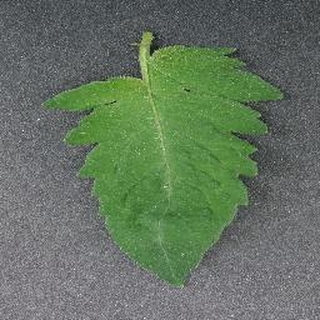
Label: healthy_tomato